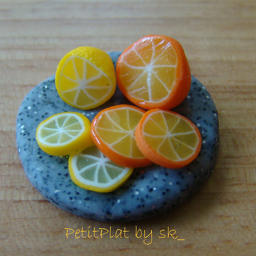
The figurine looks like it really is fresh cut oranges.
Many slices of citrus fruits are on a small cookie.
some sliced oranges and lemons sit on top of a blue rock
three lemon slices and three orange slices on a blue plate
A small blue disc with slices of fake fruit on it